List of Mikoyan MiG-29 operators

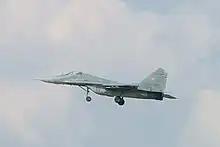
MiG-29B of the Hungarian Air Force

Czechoslovakia had 18 MiG-29A and 2 MiG-29UB from 1989. All were passed on (in 1:1 ratio) to the Czech Republic and Slovakia.